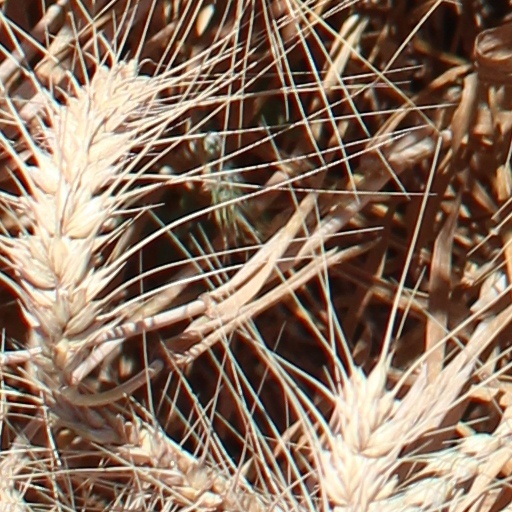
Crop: wheat